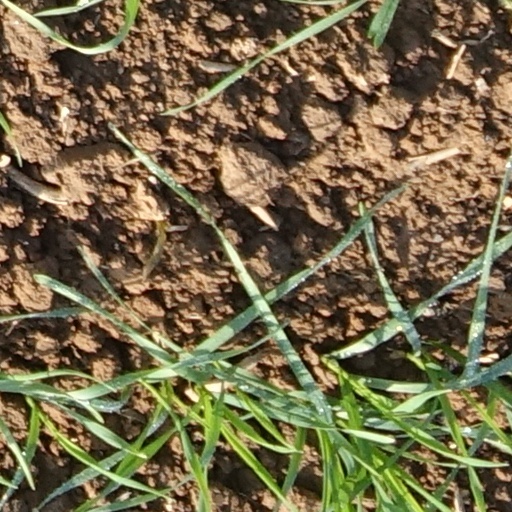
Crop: wheat